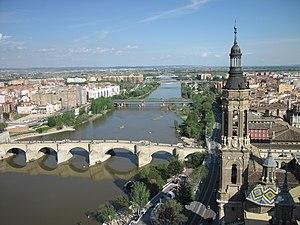
Le Pont de Pierre est un pont de Saragosse.
L'Èbre est le plus puissant des fleuves espagnols. Sa longueur est de 928 km et son bassin versant a une superficie de 85 362 km².